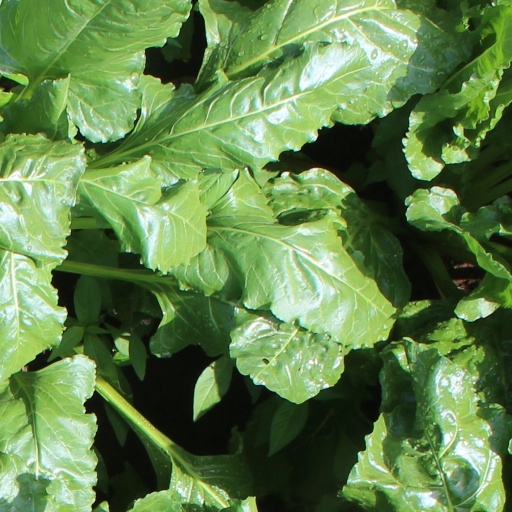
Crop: sugar beet